History of Lithuania

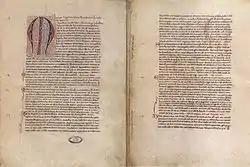
Pope Innocent IV's bull regarding Lithuania's placement under the jurisdiction of the Bishop of Rome, Mindaugas' baptism and coronation

From the early 13th century, frequent foreign military excursions became possible due to the increased cooperation and coordination among the Baltic tribes. Forty such expeditions took place between 1201 and 1236 against Ruthenia, Poland, Latvia and Estonia, which were then being conquered by the Livonian Order. Pskov was pillaged and burned in 1213. In 1219, twenty-one Lithuanian chiefs signed a peace treaty with the state of Galicia–Volhynia. This event is widely accepted as the first proof that the Baltic tribes were uniting and consolidating.